The Titfield Thunderbolt

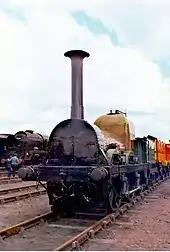
"Lion" (seen here in May 1980) masqueraded as "Thunderbolt" for the film.

As related in an article focused on the production published in the March 1953 edition of "The Railway Magazine", the script requirements called for several weeks' filming (in 1952) on a suitable single-track railway line passing through attractive scenery, complete with a main line junction, a level crossing, and a pleasant branch line terminus station. Assistance was provided by the Railway Executive in charge of British Railways, and a number of branch lines were examined in pre-production, including the Kelvedon and Tollesbury Light Railway, the Mid-Suffolk Light Railway, the Kent & East Sussex Railway and the Lambourn Valley Railway.